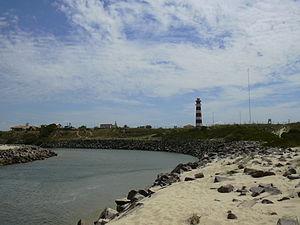
Barra del Chuy est une ville et une station balnéaire de l'Uruguay située dans le département de Rocha. Sa population est de 367 habitants.